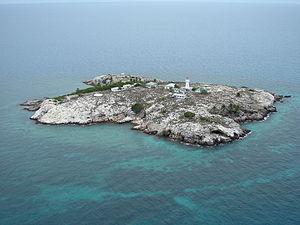
Le phare de l'île Booby est situé sur l'île Booby, face à la péninsule du cap York, dans le détroit d'Endeavour, dans le Queensland en Australie. Il marque l'entrée ouest, pour la navigation dans le Détroit de Torrès. Il est inscrit à l'inventaire du patrimoine du Queensland depuis 1990.